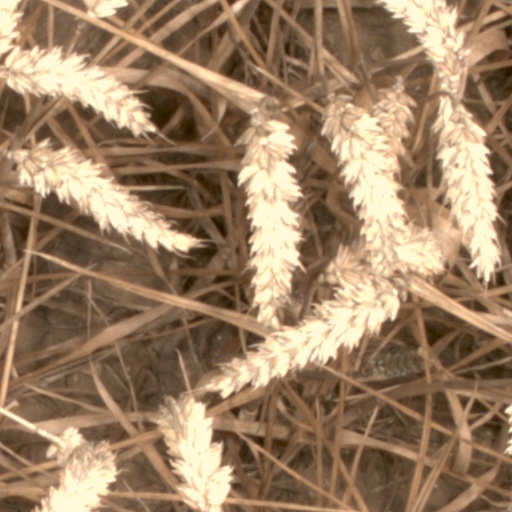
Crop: wheat